Philippines at the 2023 SEA Games

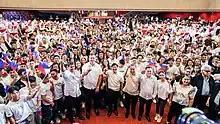
President Bongbong Marcos and other officials with the Philippines' 840-strong 2023 SEA Games delegation

The Philippine delegation to the 2023 Southeast Asian Games composed of 814 athletes in all sports, with Chito Loyzaga as the chef de mission.